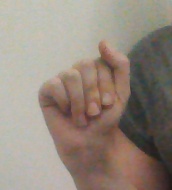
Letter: saad